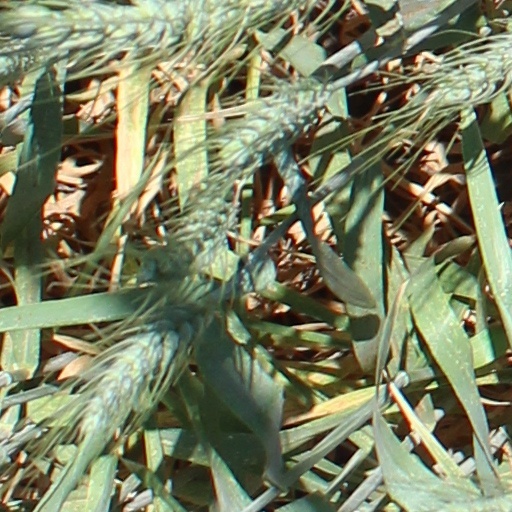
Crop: wheat